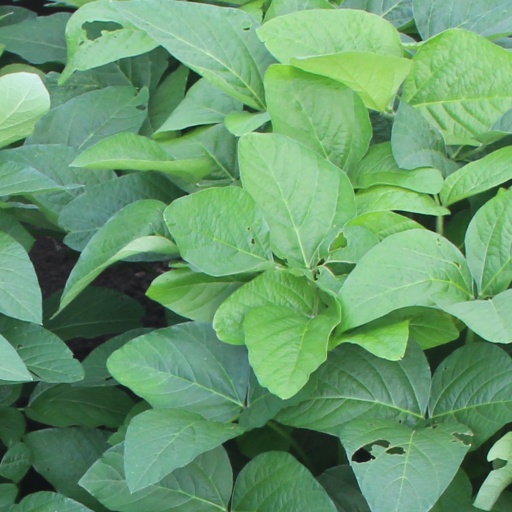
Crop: soybean